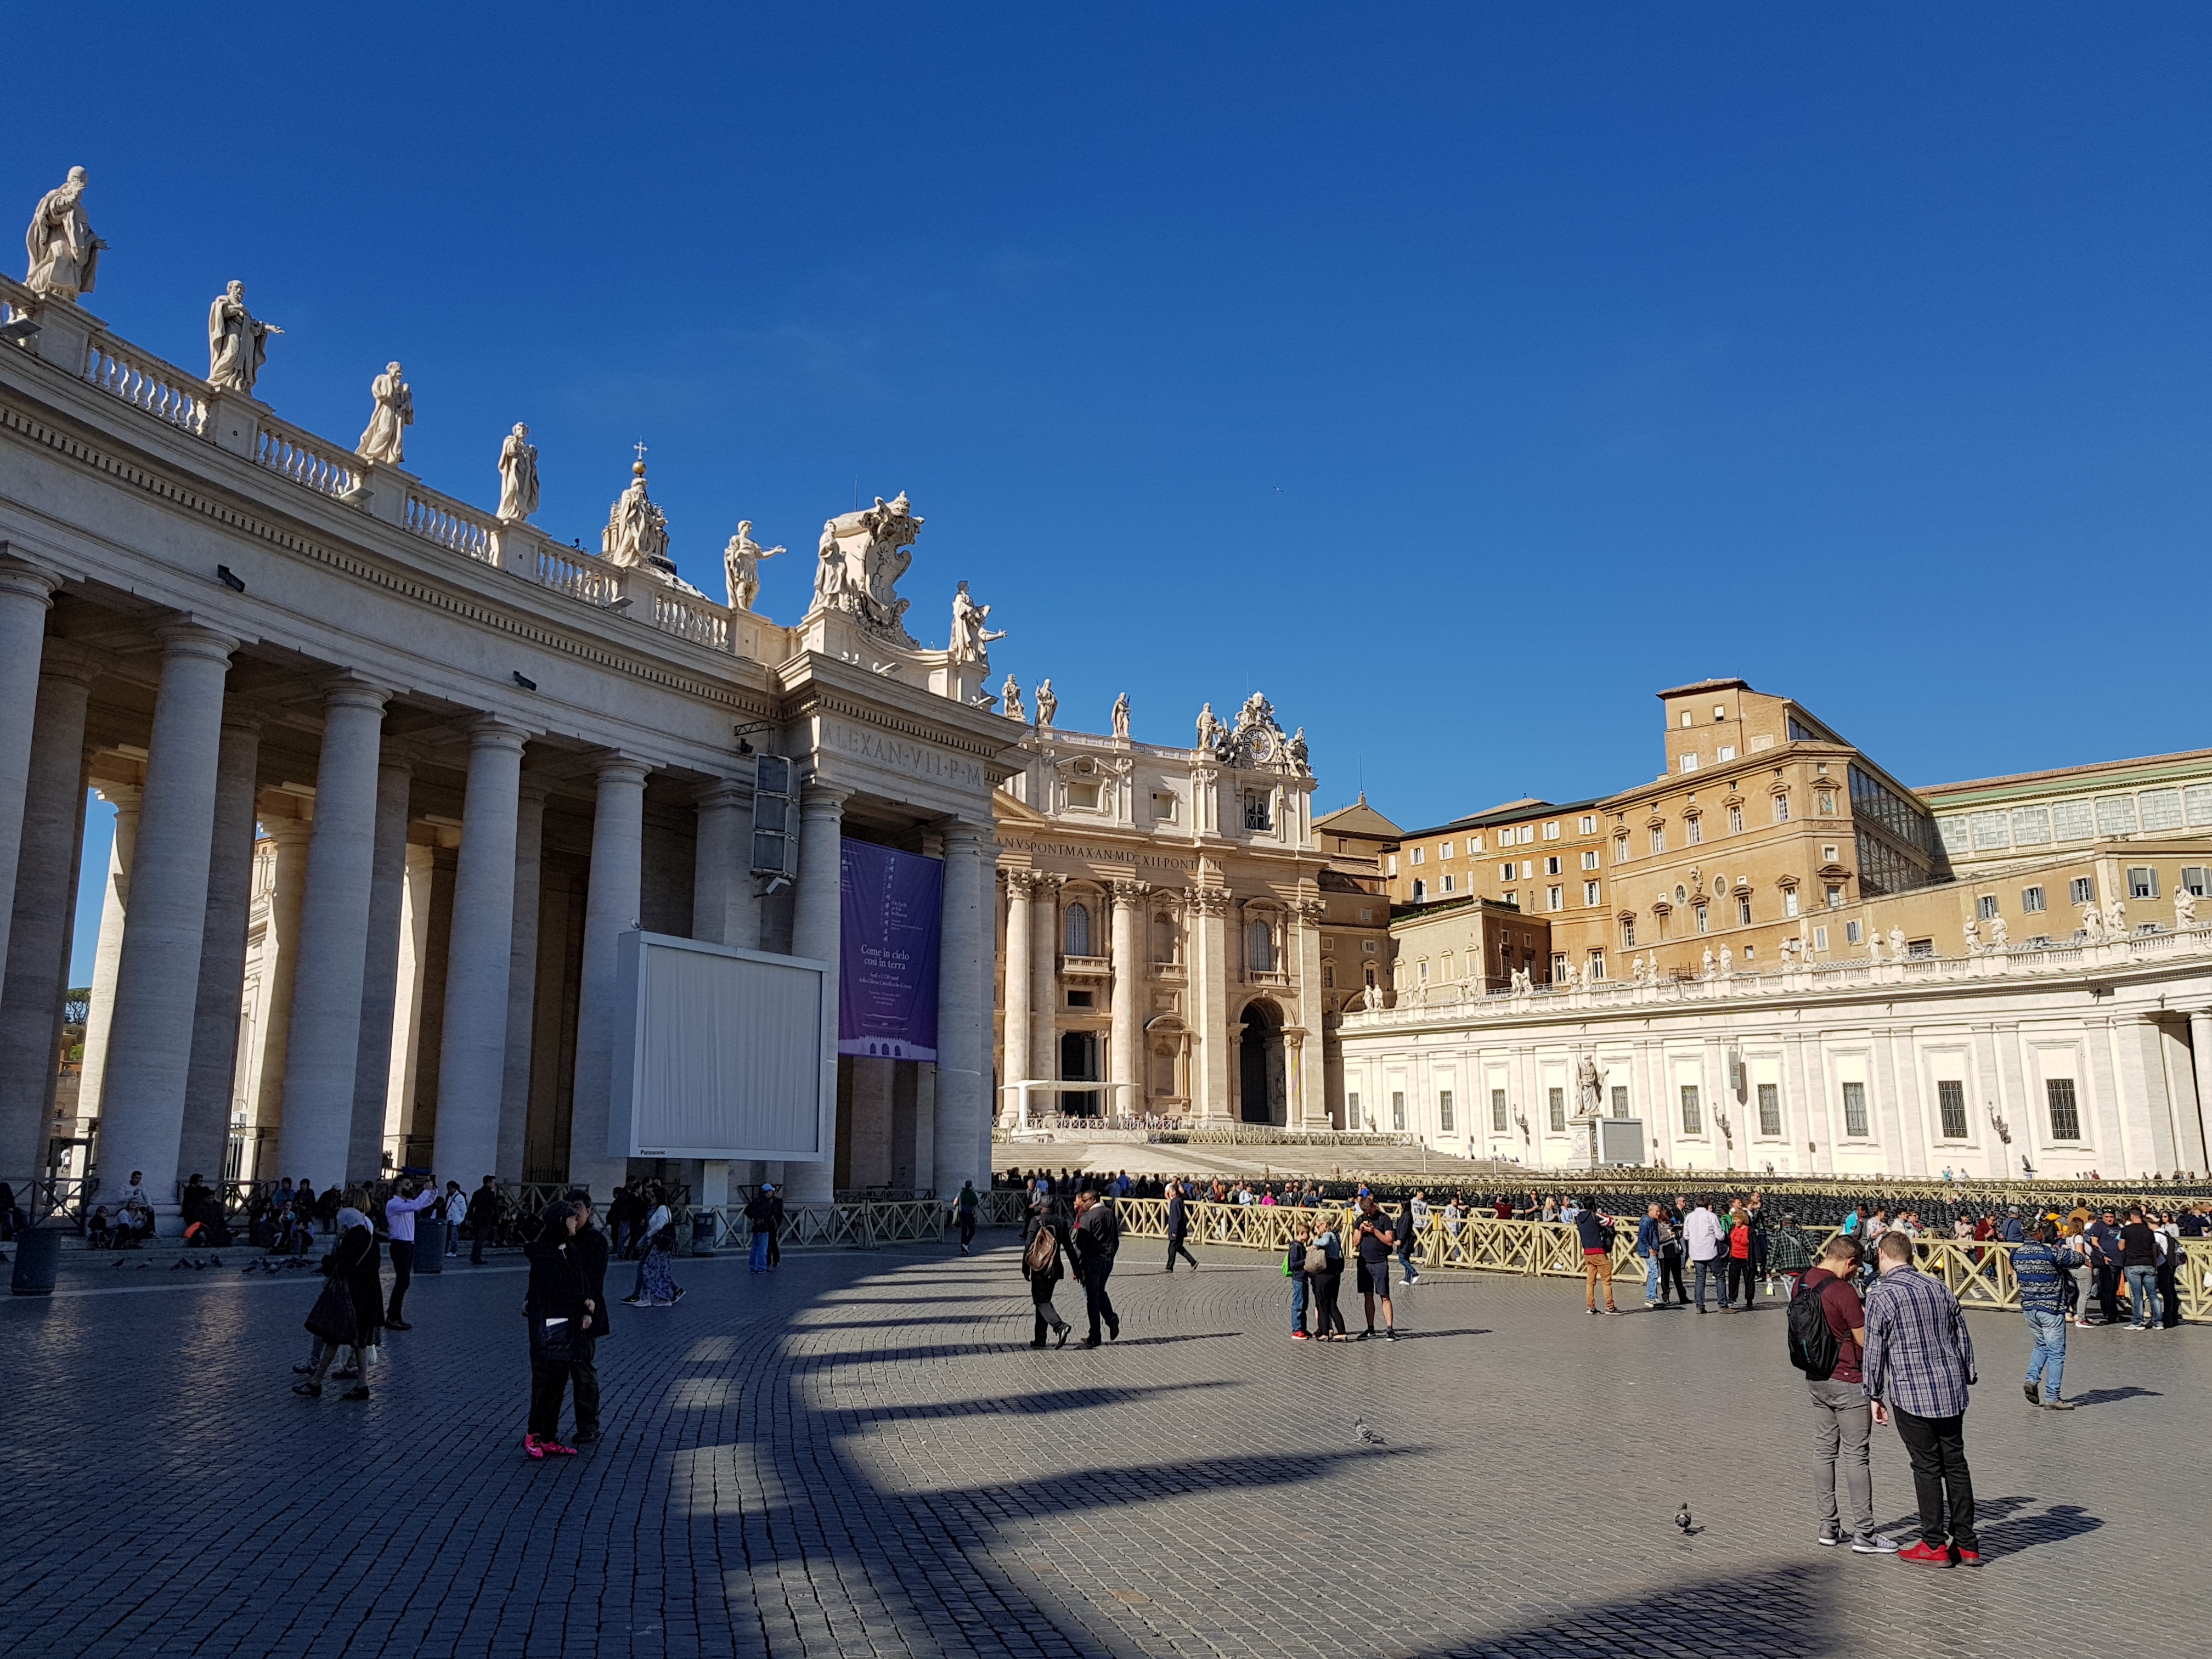
square, architecture, art, renaissance, sky, landmark, town square, plaza, city, town, tourist attraction, palace, ancient rome, building, tourism, classical architecture, basilica, metropolitan area, metropolis, facade, historic site, ancient history, chateau, arch, ancient roman architecture, monument